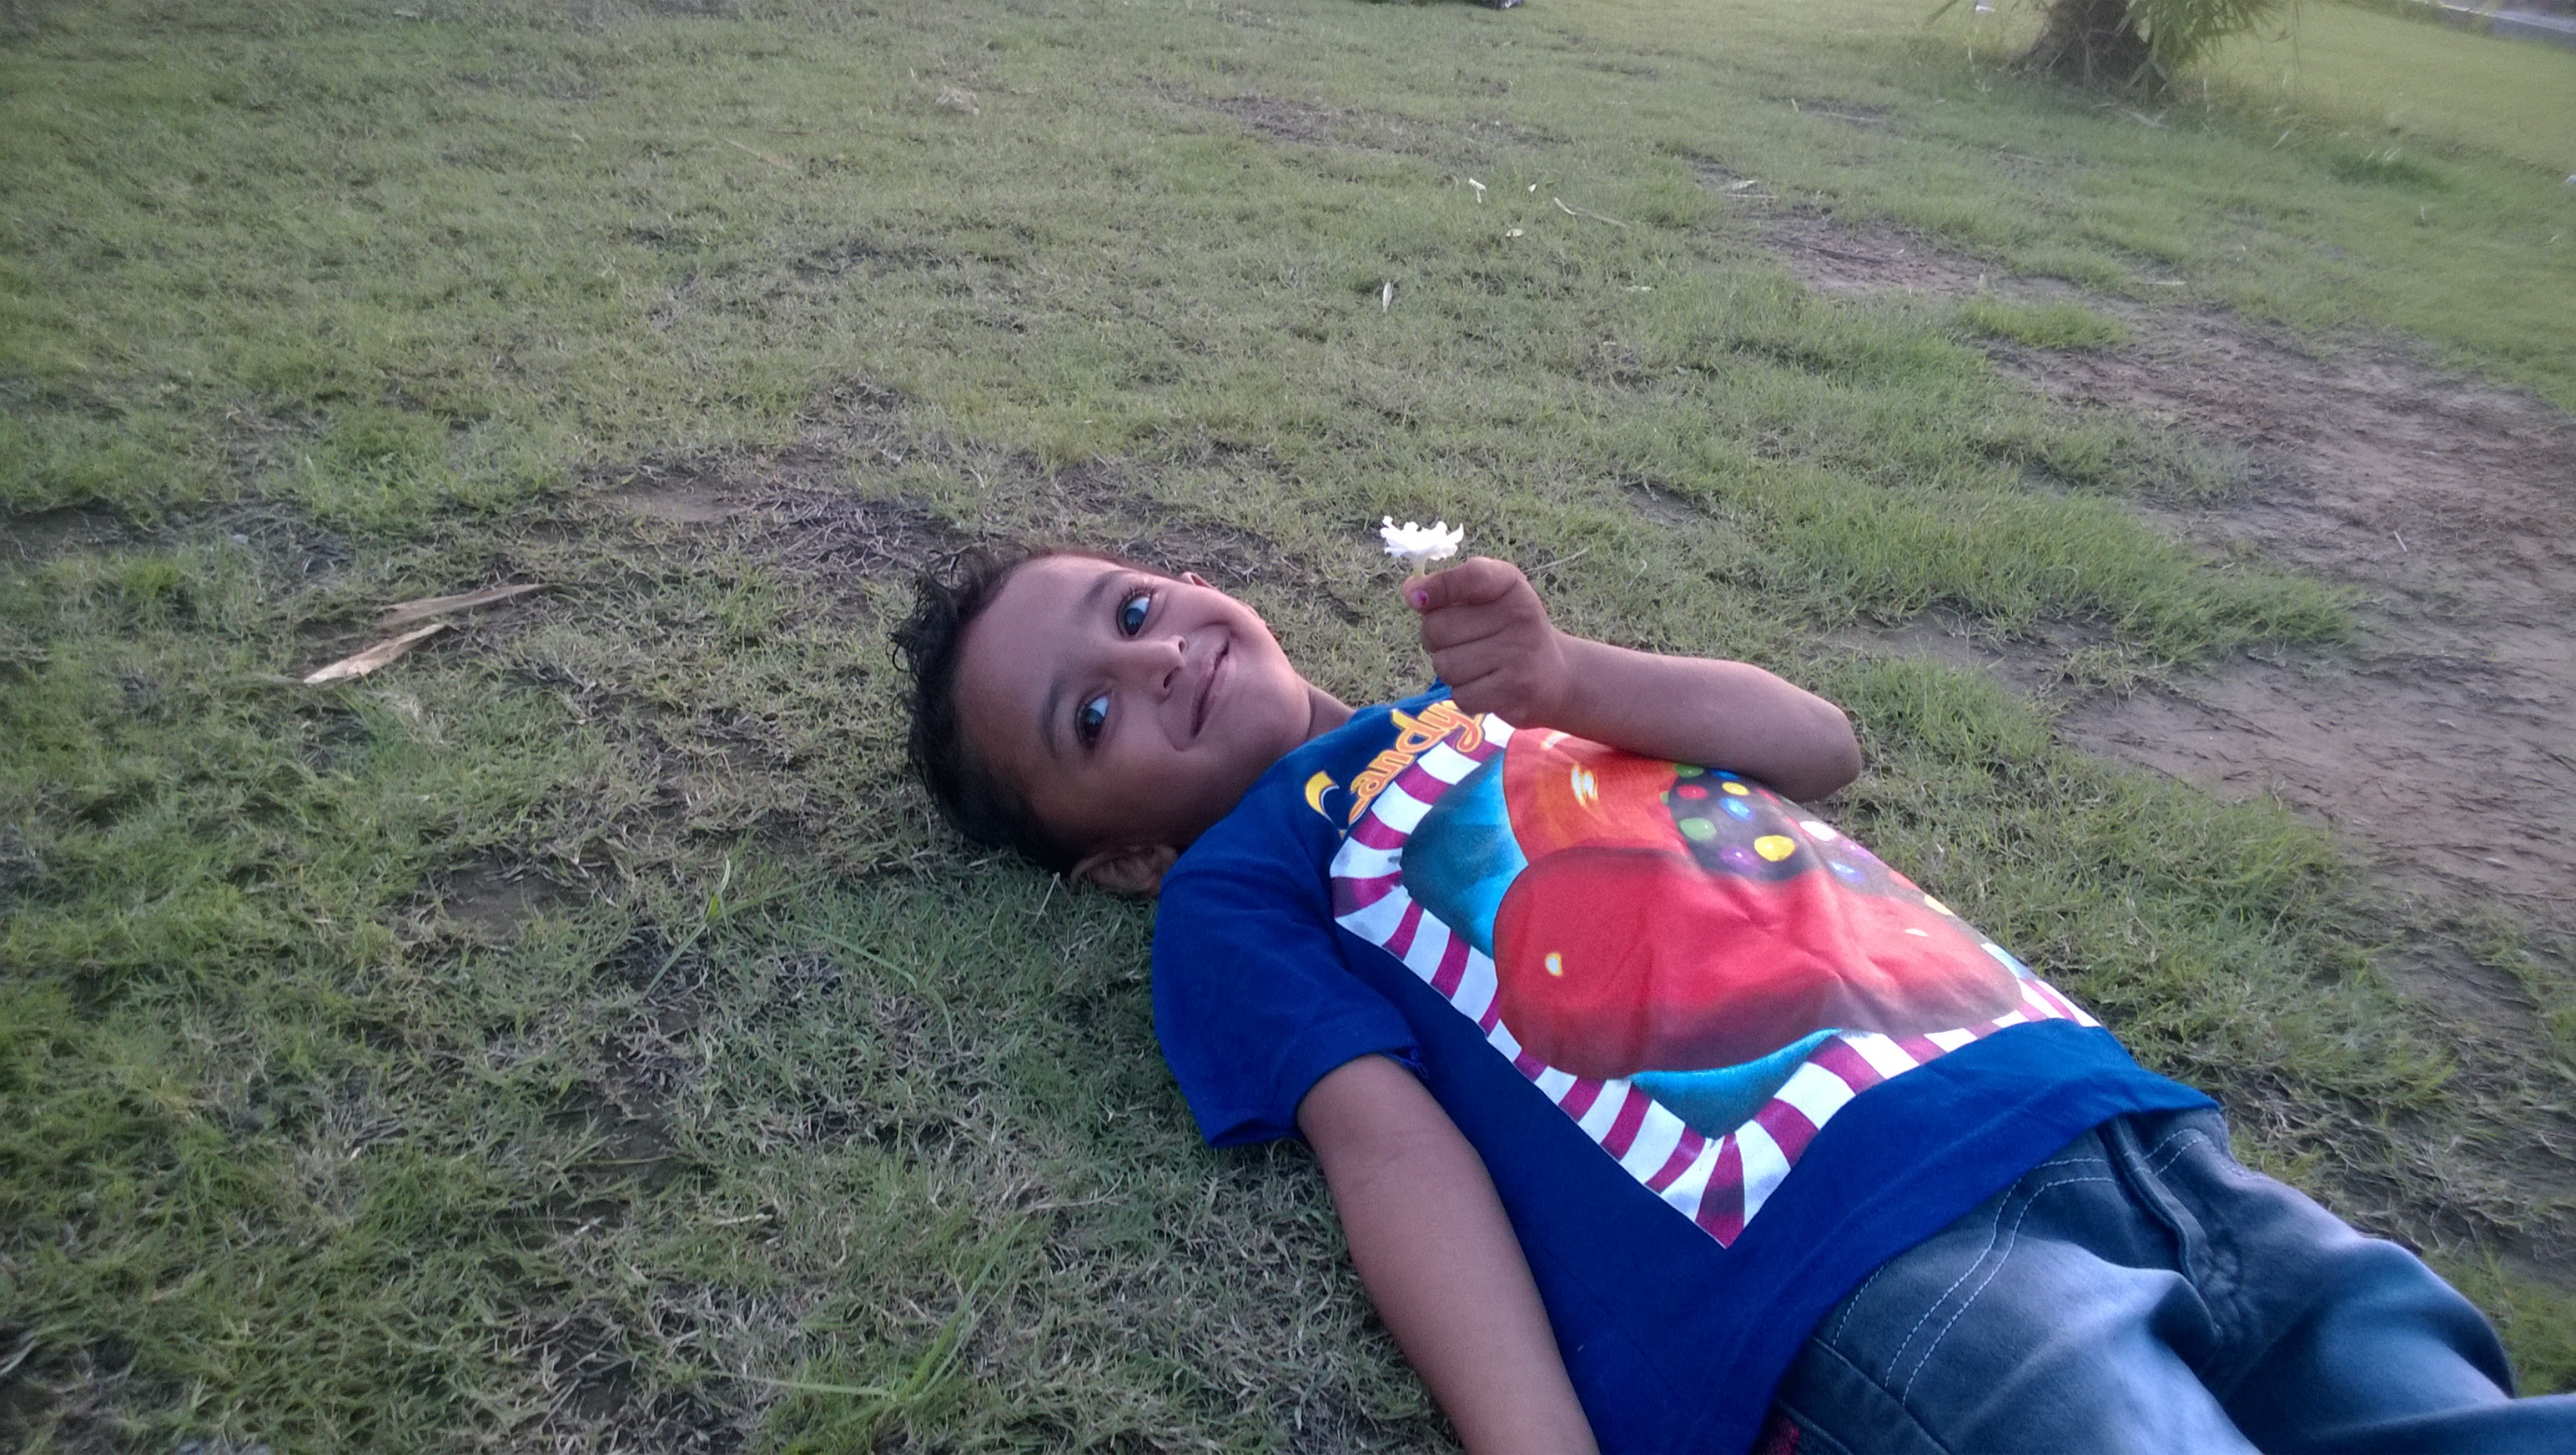
grass, people, play, adventure, child